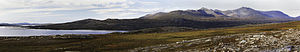
Nesjøen
Sylanbjergene, Nesjøen og  Esandsjøen i baggrunden
Sylanbjergene, Nesjøen og Esandsjøen i baggrunden
Nesjøen er en kunstig sø i Nea-Nidelvvassdraget som ligger i bjergområdet Sylan i Tydal kommune i Trøndelag fylke i Norge. Nesjøen blev til ved at Nea ble opdæmmet og Neamoserne lagt under vand. Trondheim Energiverk fik koncession i 1968 og udbygningen var fuldført i 1971. Ved opdæmningen blev Nesjøen sammen med Esandsjøen et stort vandmagasin på 340 millioner m³. Nesjøen har et afvandingsområde på 712 km².